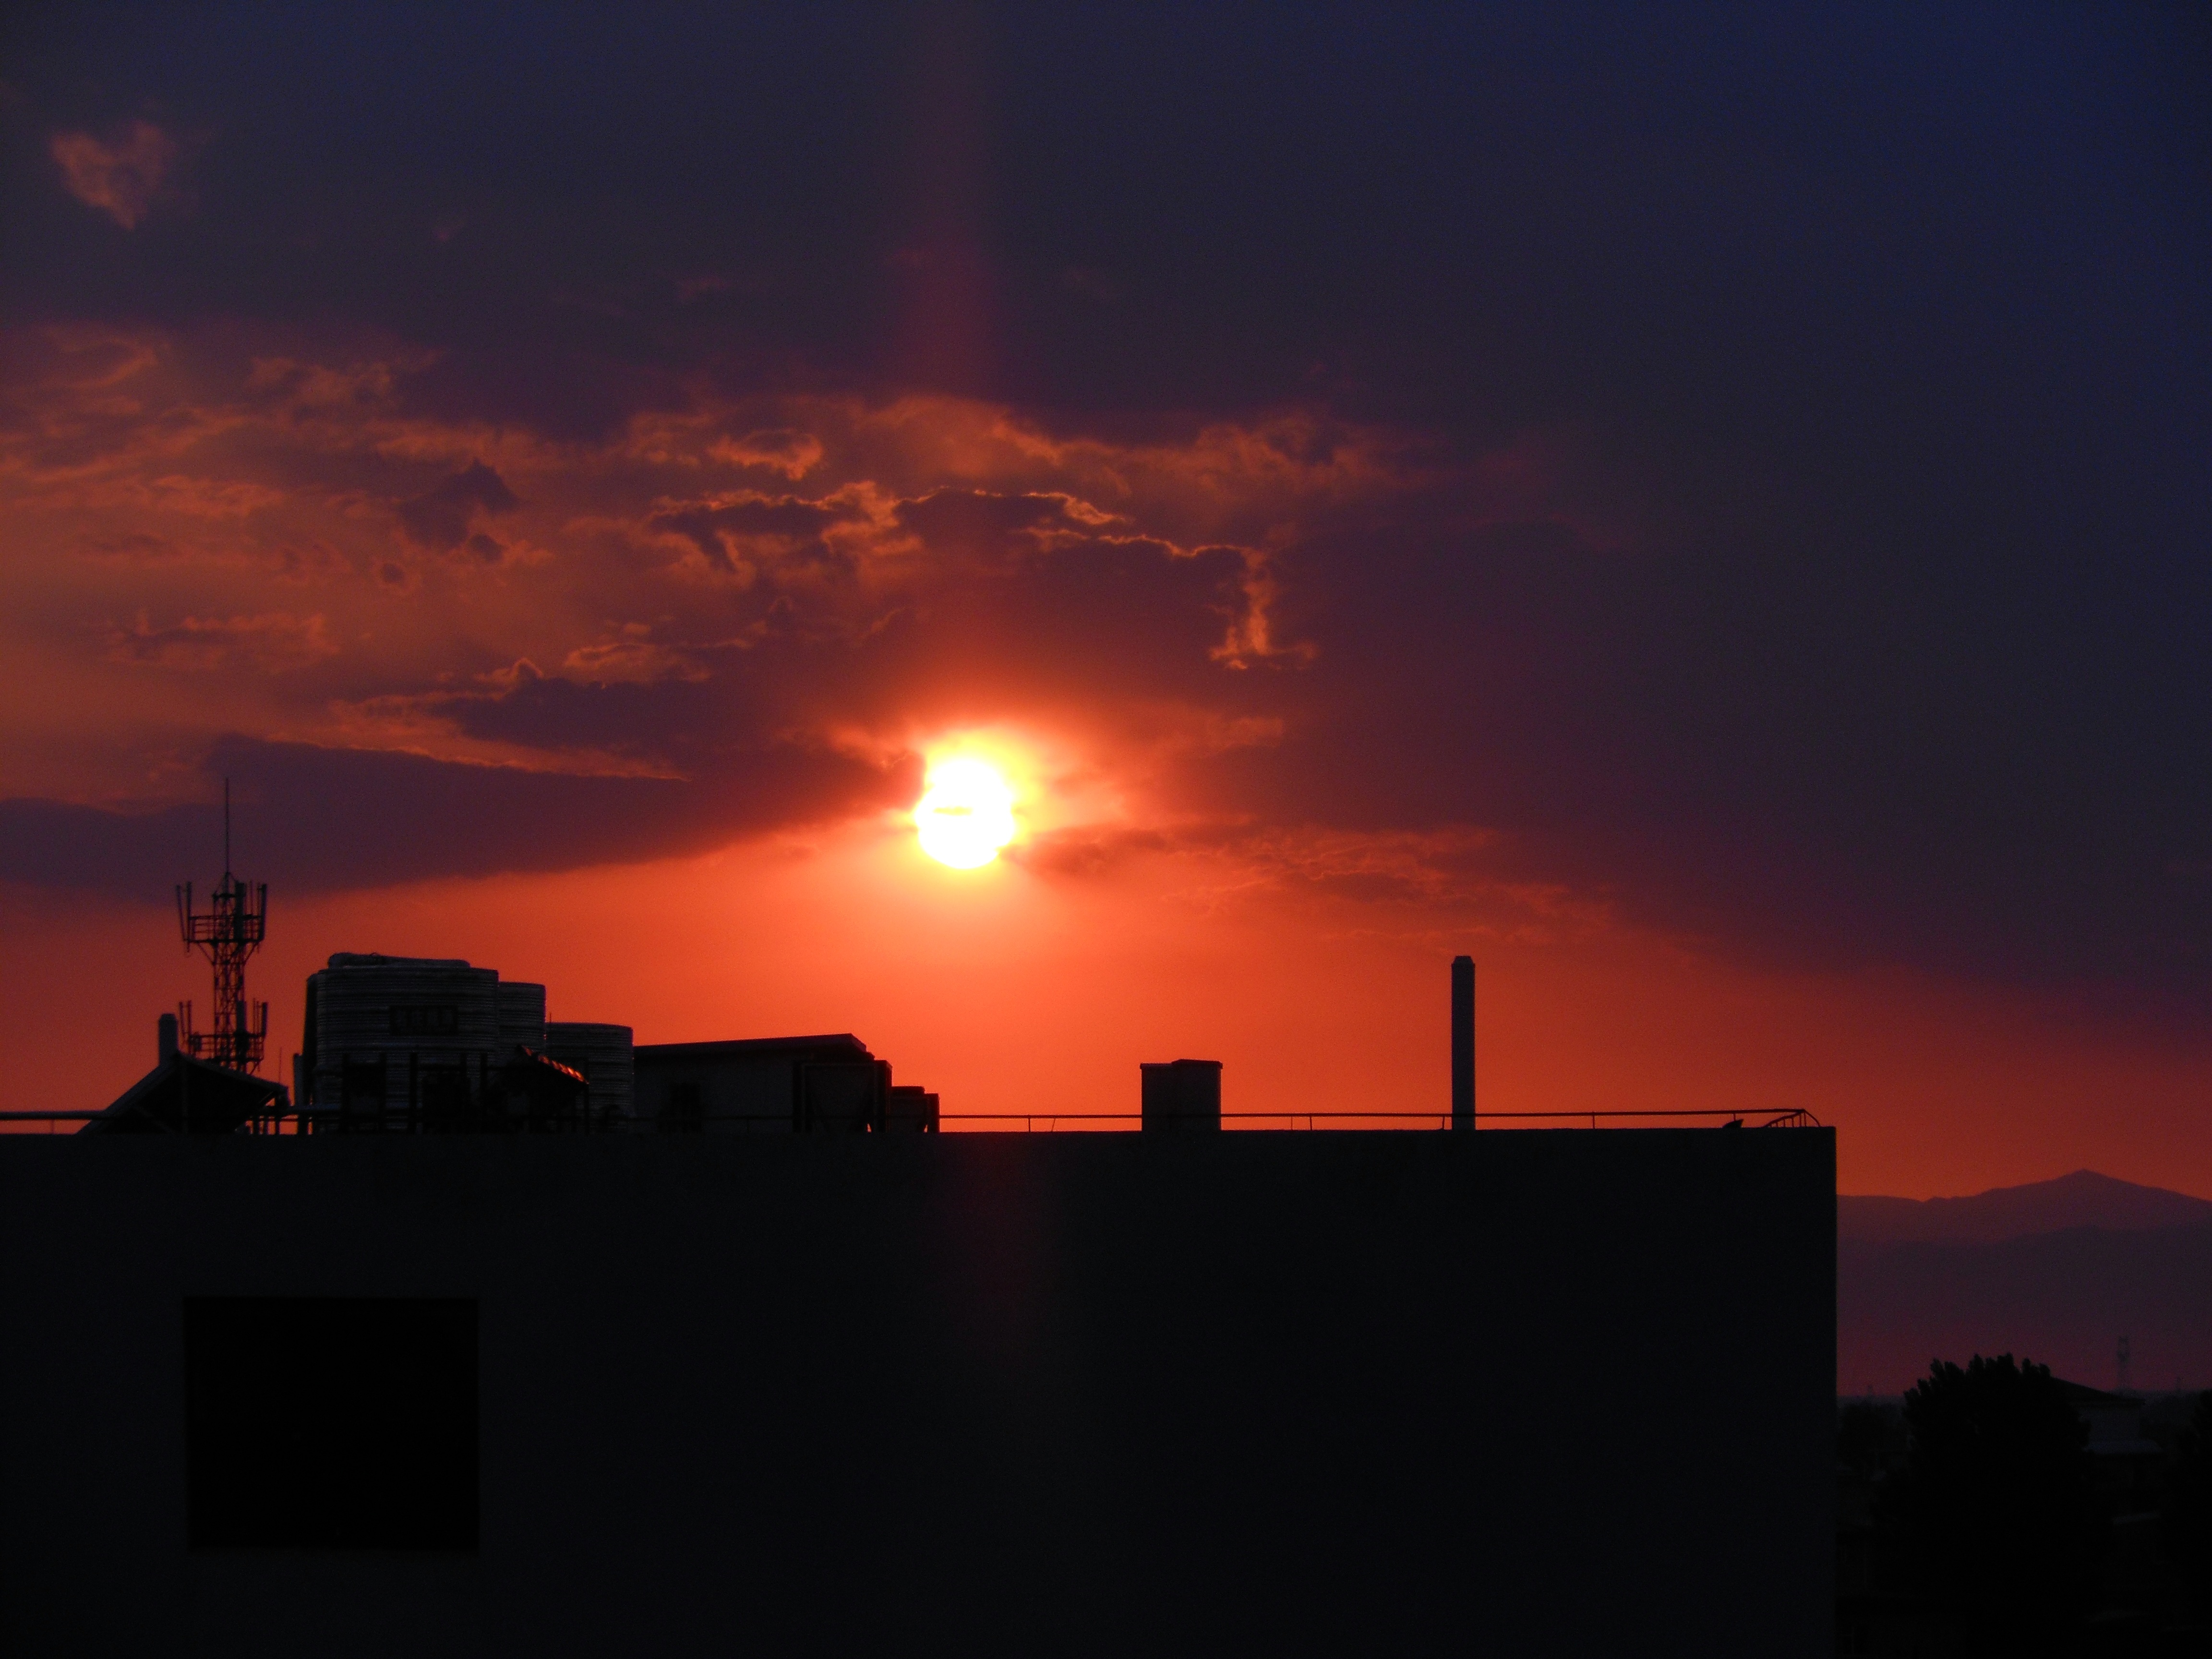
horizon, cloud, sky, sun, sunrise, sunset, night, sunlight, morning, dawn, atmosphere, dusk, evening, reflection, darkness, china, afterglow, red sky at morning, taigu